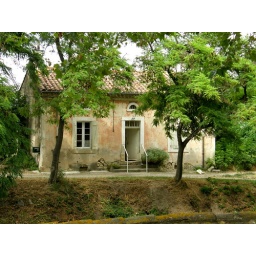
This lovely little house is by the bridge over the Canal du Midi at Colombiers. Idyllic spot.